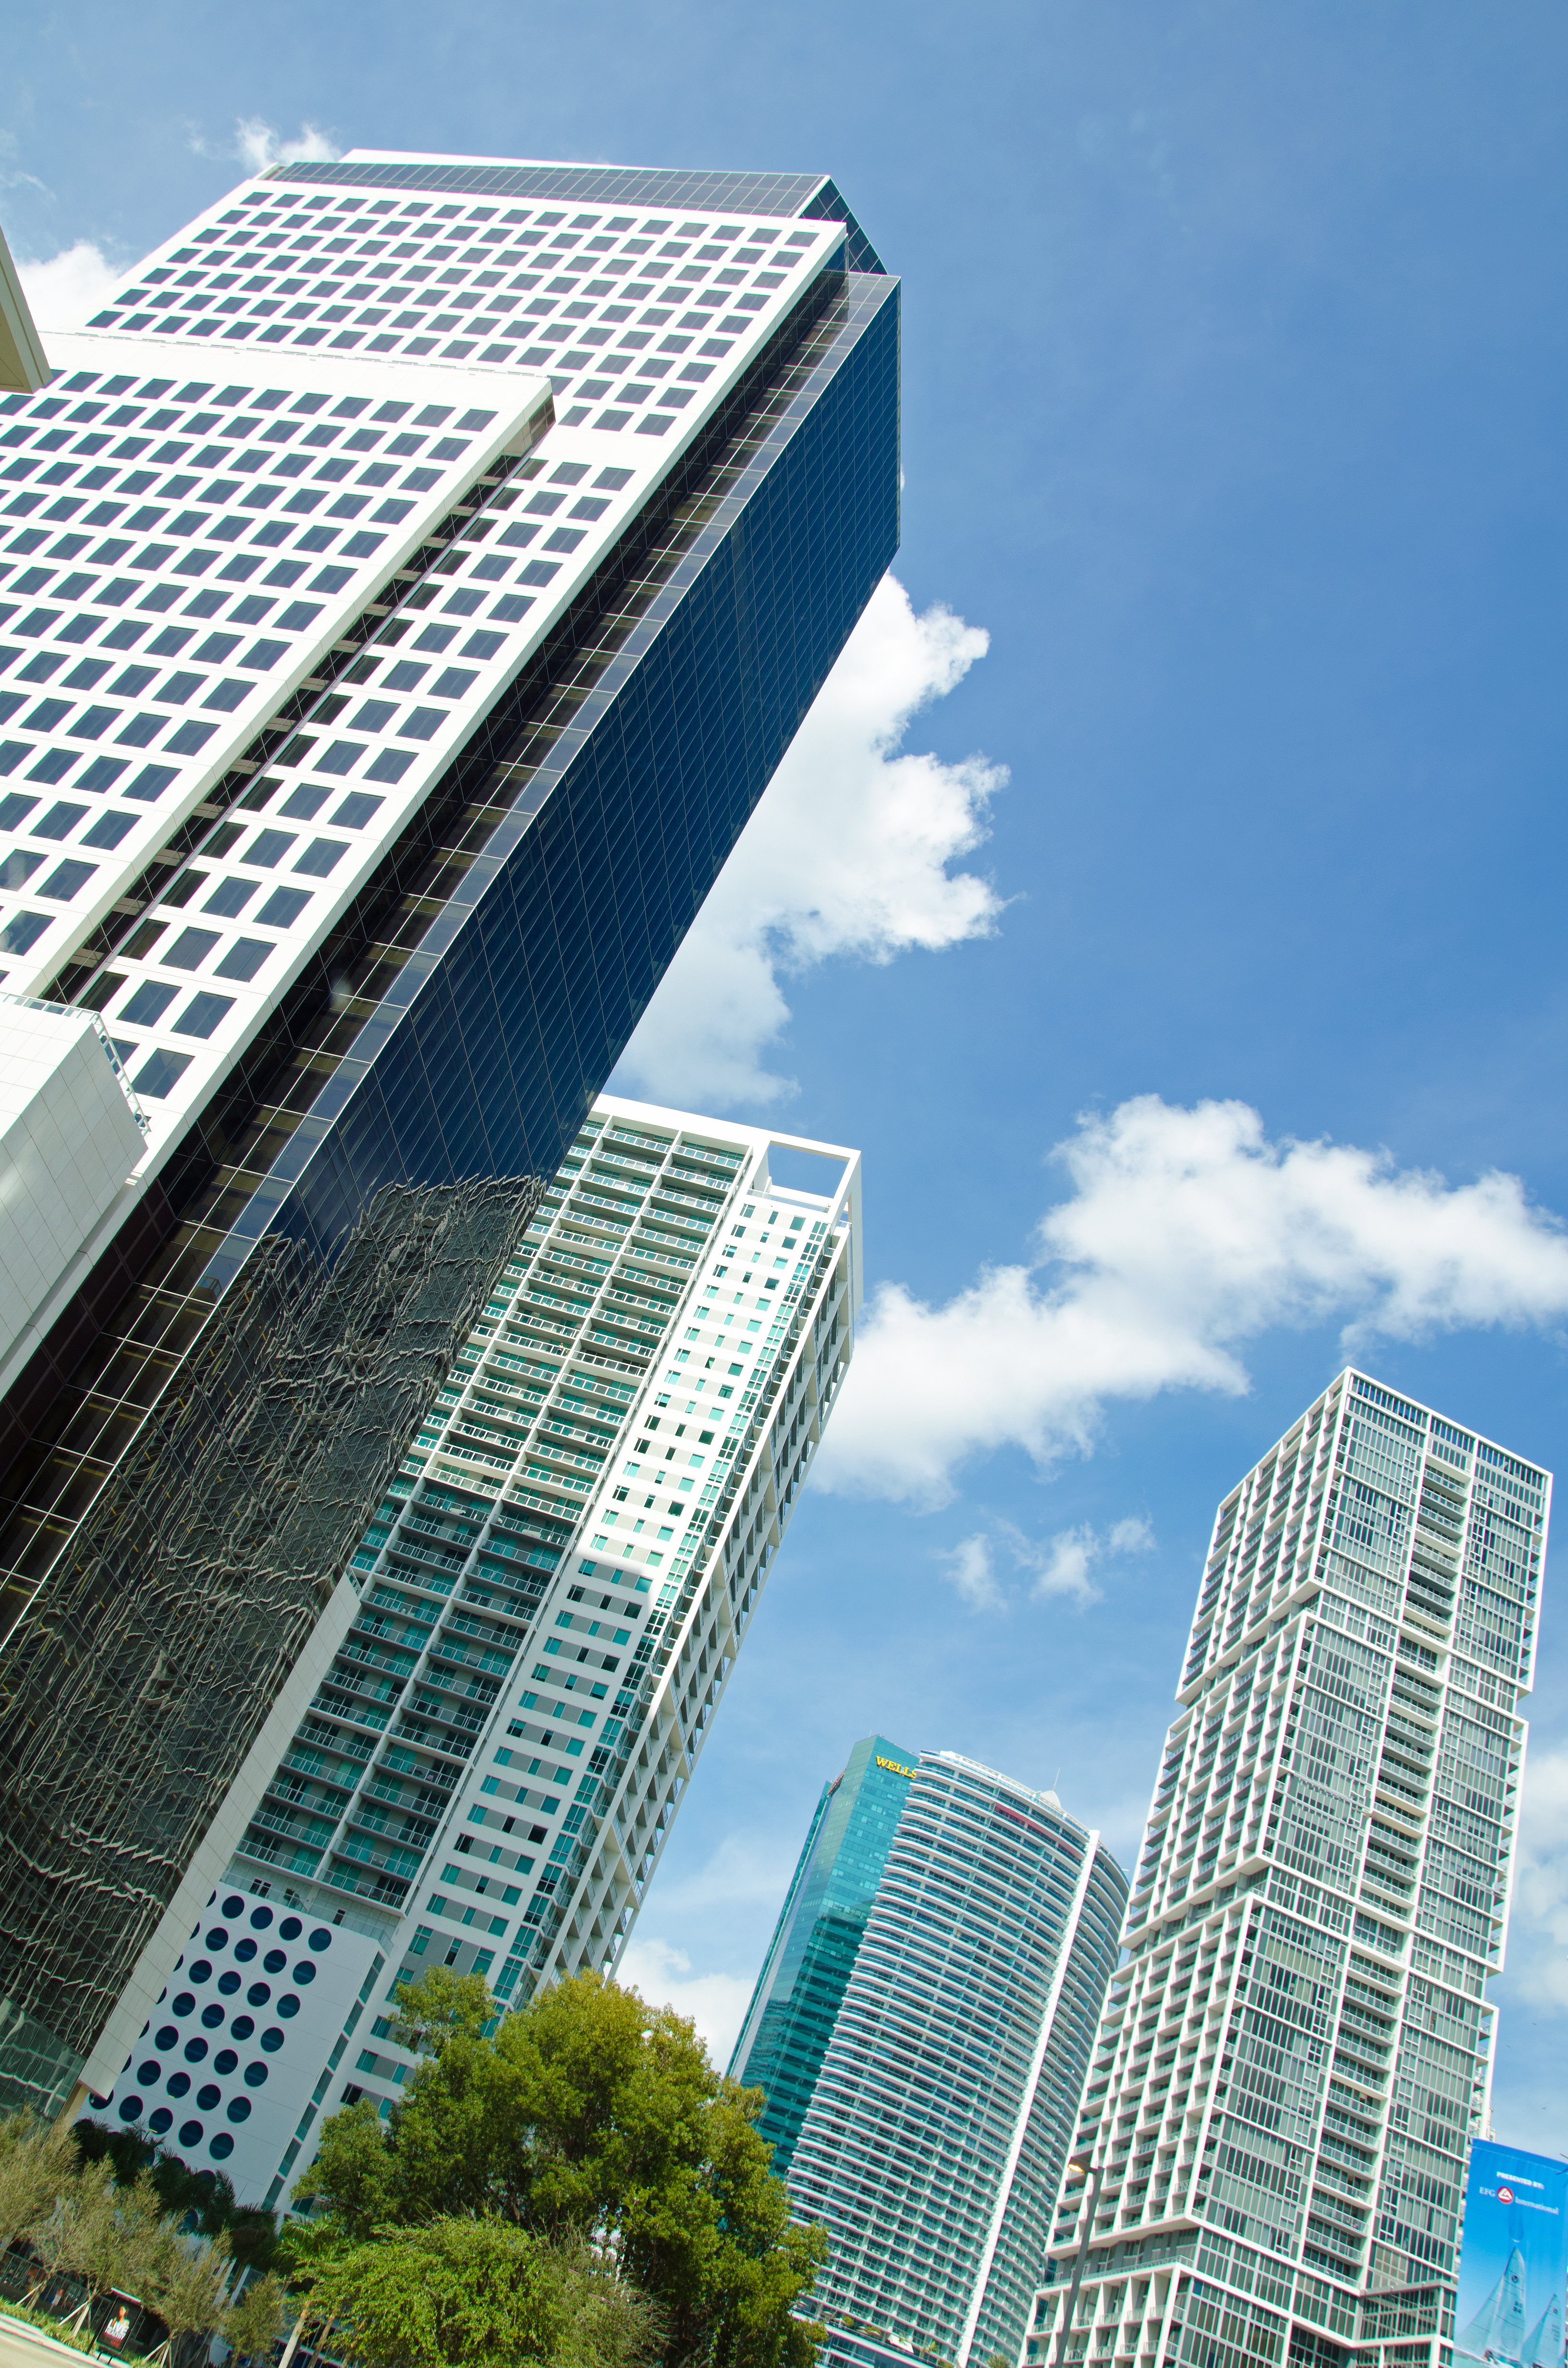
skyline, miami, buildings, skyscrapers, city, miami beach, glass, clouds, sky, tall, metropolitan area, skyscraper, building, daytime, urban area, tower block, landmark, metropolis, condominium, commercial building, architecture, corporate headquarters, headquarters, mixed use, cityscape, tower, residential area, downtown, facade, real estate, daylighting, angle, cloud